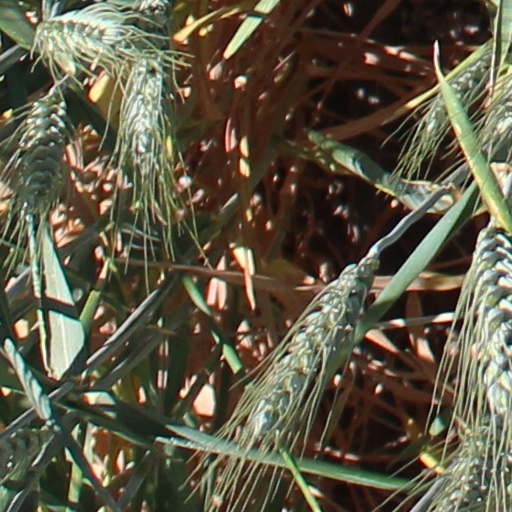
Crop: wheat